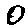
Label: 0